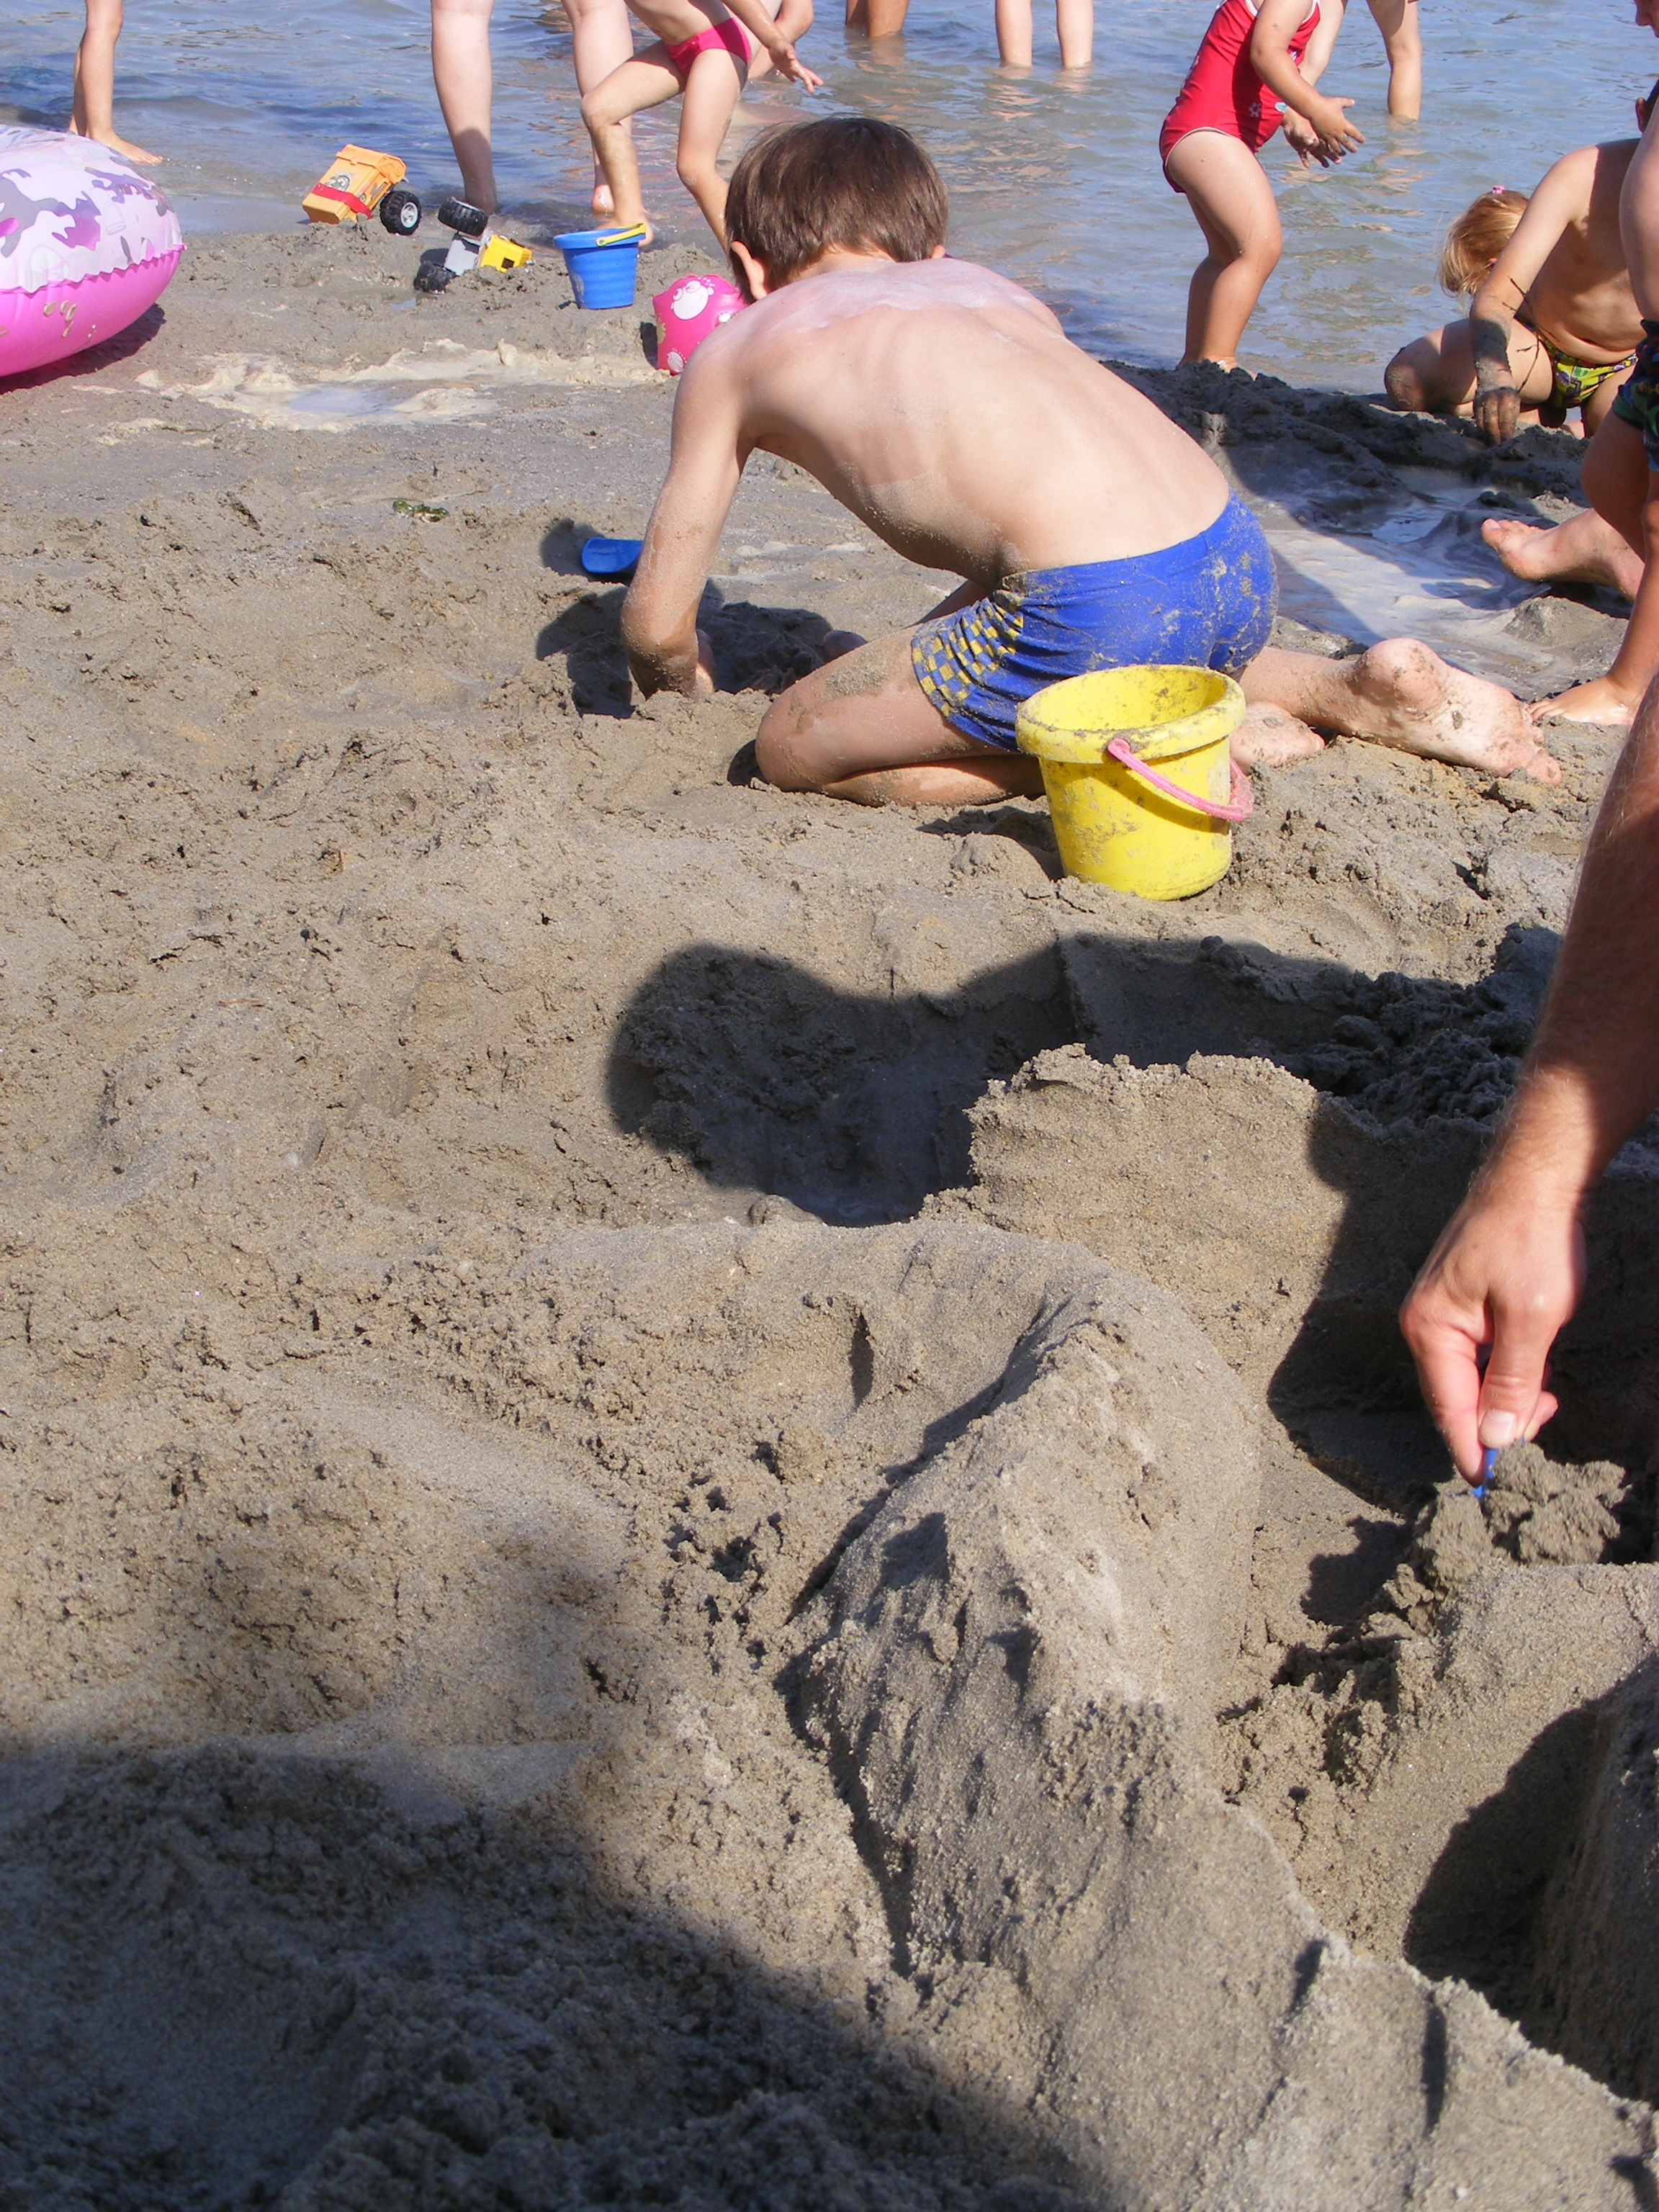
beach, sea, sand, game, kid, mud, material, lake balaton